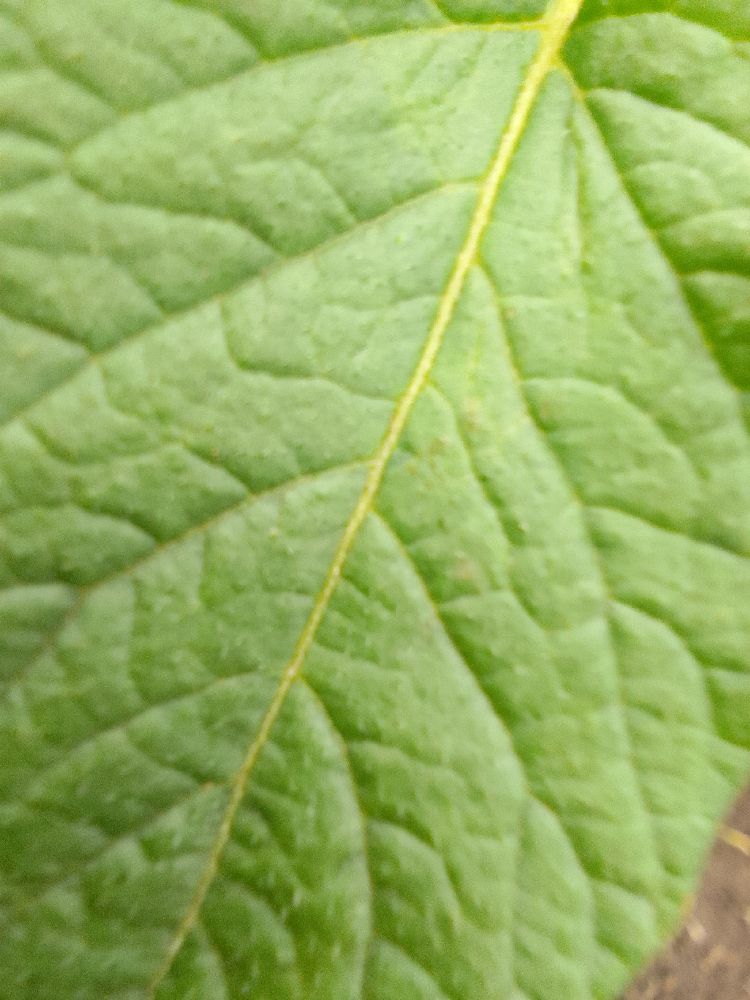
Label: Healthy